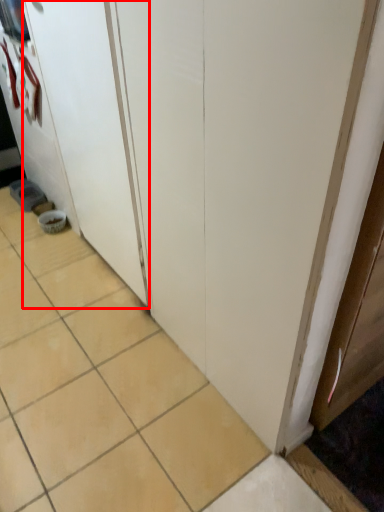
Question: From the image's perspective, what is the correct spatial relationship of screen door (annotated by the red box) in relation to ceramic tile? Select from the following
(A) below
(B) above
Answer: B